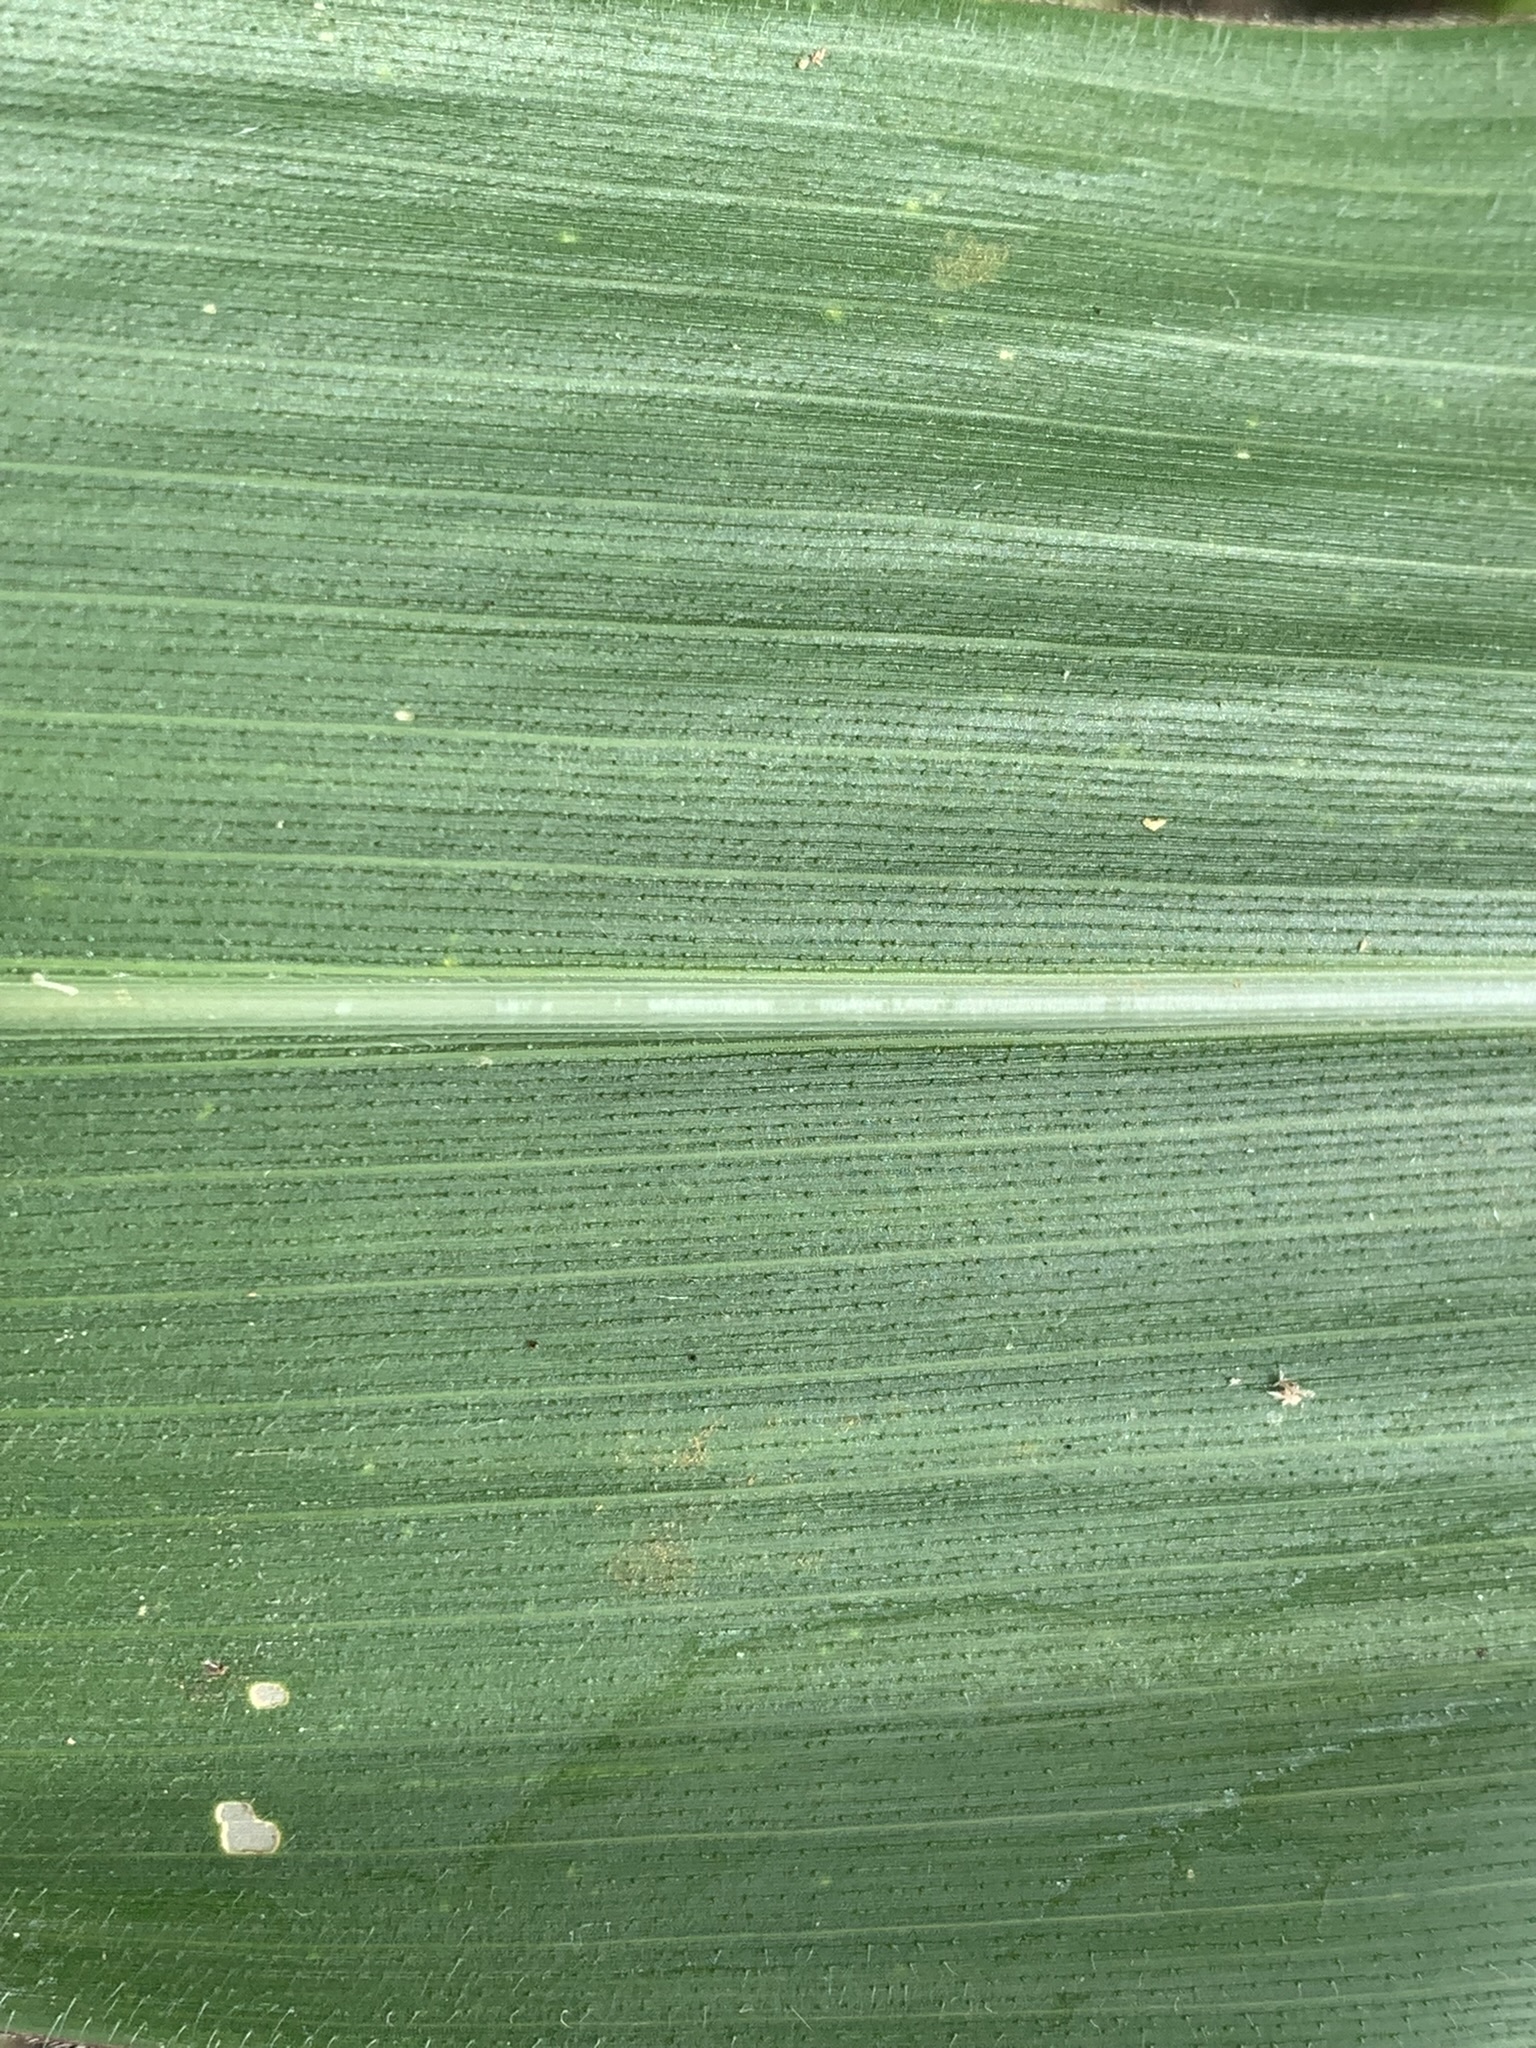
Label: Healthy